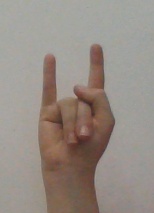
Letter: la